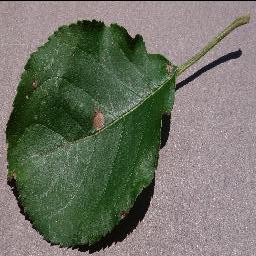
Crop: apple
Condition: black_rot